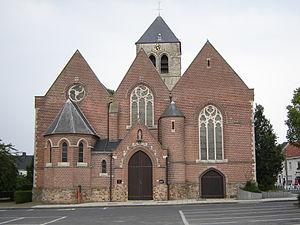
Moorsele est une section de la commune belge de Wevelgem, en province de Flandre-Occidentale. C'était une commune à part entière jusqu'à la fusion des communes de 1977.